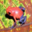
Label: frog